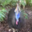
Label: bird